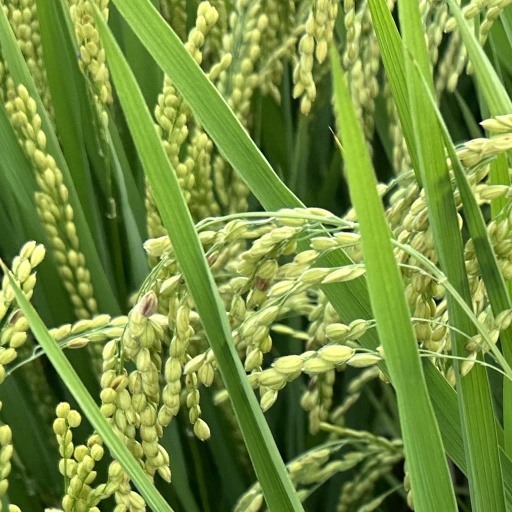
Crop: rice